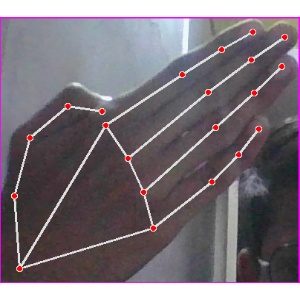
अक्षर: घ